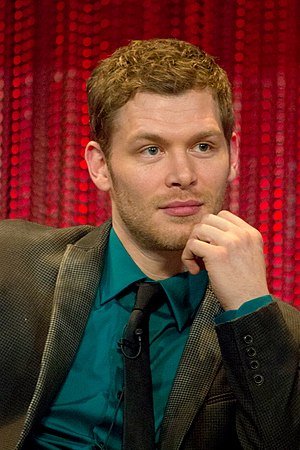
Joseph Morgan
Joseph Morgan ved PaleyFest i 2014
Joseph Morgan er en britisk skuespiller som er mest kendt for at spille rollen Niklaus "Klaus" Mikaelson i tv-serierne The Vampire Diaries, og The Originals.